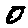
Label: 0